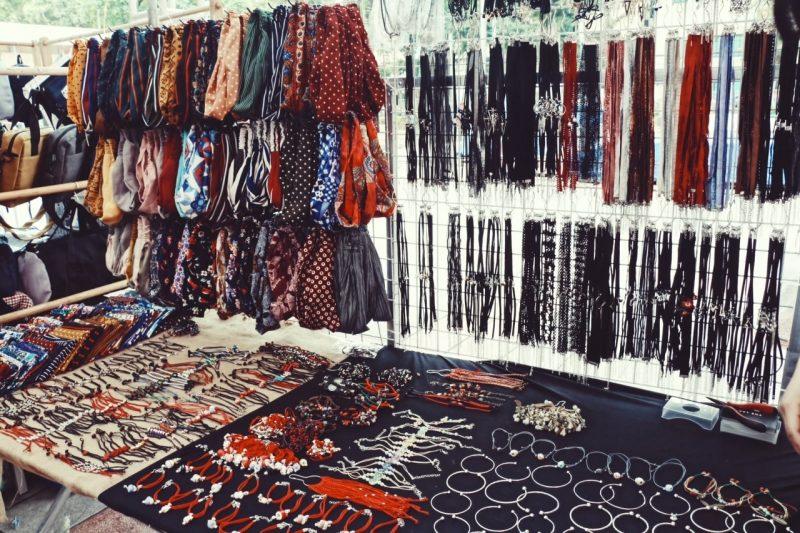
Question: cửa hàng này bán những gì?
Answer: cửa hàng bán các loại băng rôn và vòng đeo tay